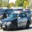
Label: automobile